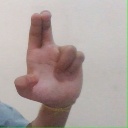
अक्षर: आ